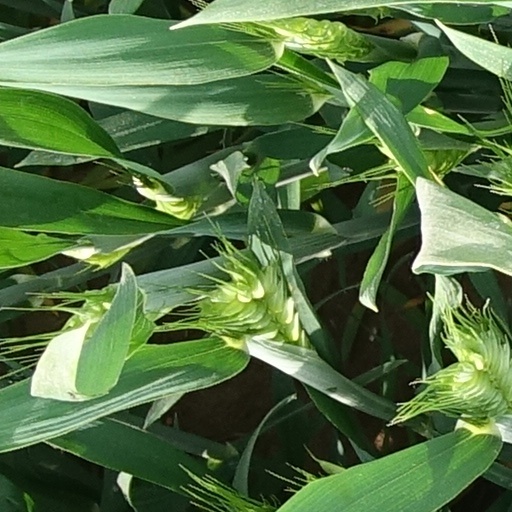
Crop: wheat